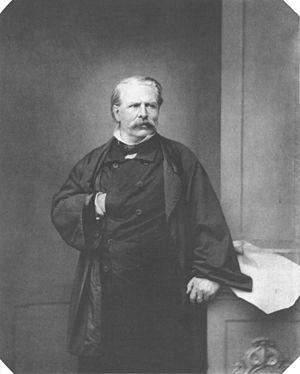
Moritz von Schwind, né le 21 janvier 1804 à Vienne et mort le 8 février 1871, est un peintre autrichien.